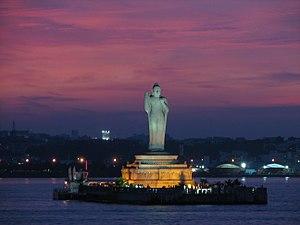
Le lac Hussein est un lac artificiel du sud de l'Inde, dans le Télangana. Il est issu d'un barrage sur un affluent de la Musi bâti en 1562 par Ibrahim Quli Qutub Shah pour donner une réserve d'eau à la ville. Il alimente Hyderabad en eau ; son nom vient de Hazrat Hussain Shah Wali qui participa à sa construction. Sur ses rives est érigé un mémorial en hommage à Nandamuri Taraka Rama Rao.
Hyderabad parfois appelée Hyderabad de l'Inde ou Haïdarabad est la capitale et la plus grande ville de l'État indien du Telangana, créé le 2 juin 2014 à partir de l'Andhra Pradesh. Elle reste capitale commune des deux États jusqu'en 2024.